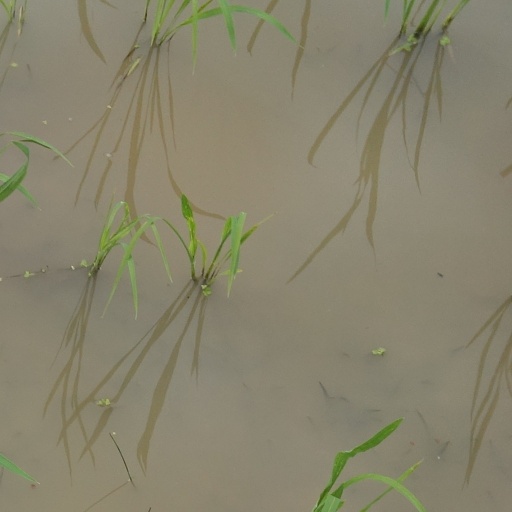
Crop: rice